Château de Beynac

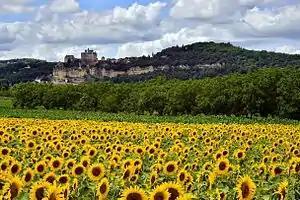
Beynac-et-Cazenac view from Jardins de Marqueyssac

The de Beynac family became extinct in the male line in 1753 with Pierre the last marquis of Beynac who married in 1727 Anne-Marie Boucher and had two daughters: Julie de Beynac married the marquis de Castelnau and Claude-Marie de Beynac married in 1761 Christophe Marie de Beaumont du Repaire. The family de Beaumont du Repaire added "Beynac" to its name and took the courtesy title of "marquis de Beaumont-Beynac".